Worcester and Hereford Railway

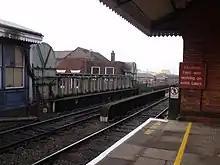
Worcester Foregate Street station

Friendly relations between the OW&WR and the NA&HR ripened into a proposed amalgamation, which would also purchase the Worcester and Hereford Company. A bill for the purpose was introduced into the 1860 session of Parliament and eventually became enacted as the West Midland Railway Act 1860 (23 & 24 Vict. c. lxxxi) on 16 June 1860. The combined company was to be called the West Midland Railway. Worcester and Hereford shareholders were guaranteed 4% from the opening of their line, rising to 5% in the third year. The amalgamation took effect, and the West Midland Railway was created, on 1 July 1860. At the same time the Worcester and Hereford Railway ceased to exist, its undertaking having been absorbed by the new company.